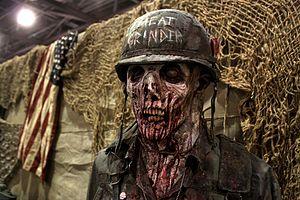
Un zombie ou zombi est une personne ayant perdu toute forme de conscience et d'humanité, au comportement violent envers les êtres humains et dont le mal est terriblement contagieux.